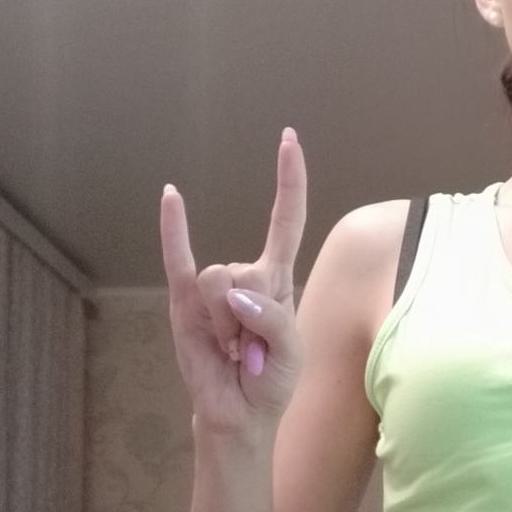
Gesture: rock